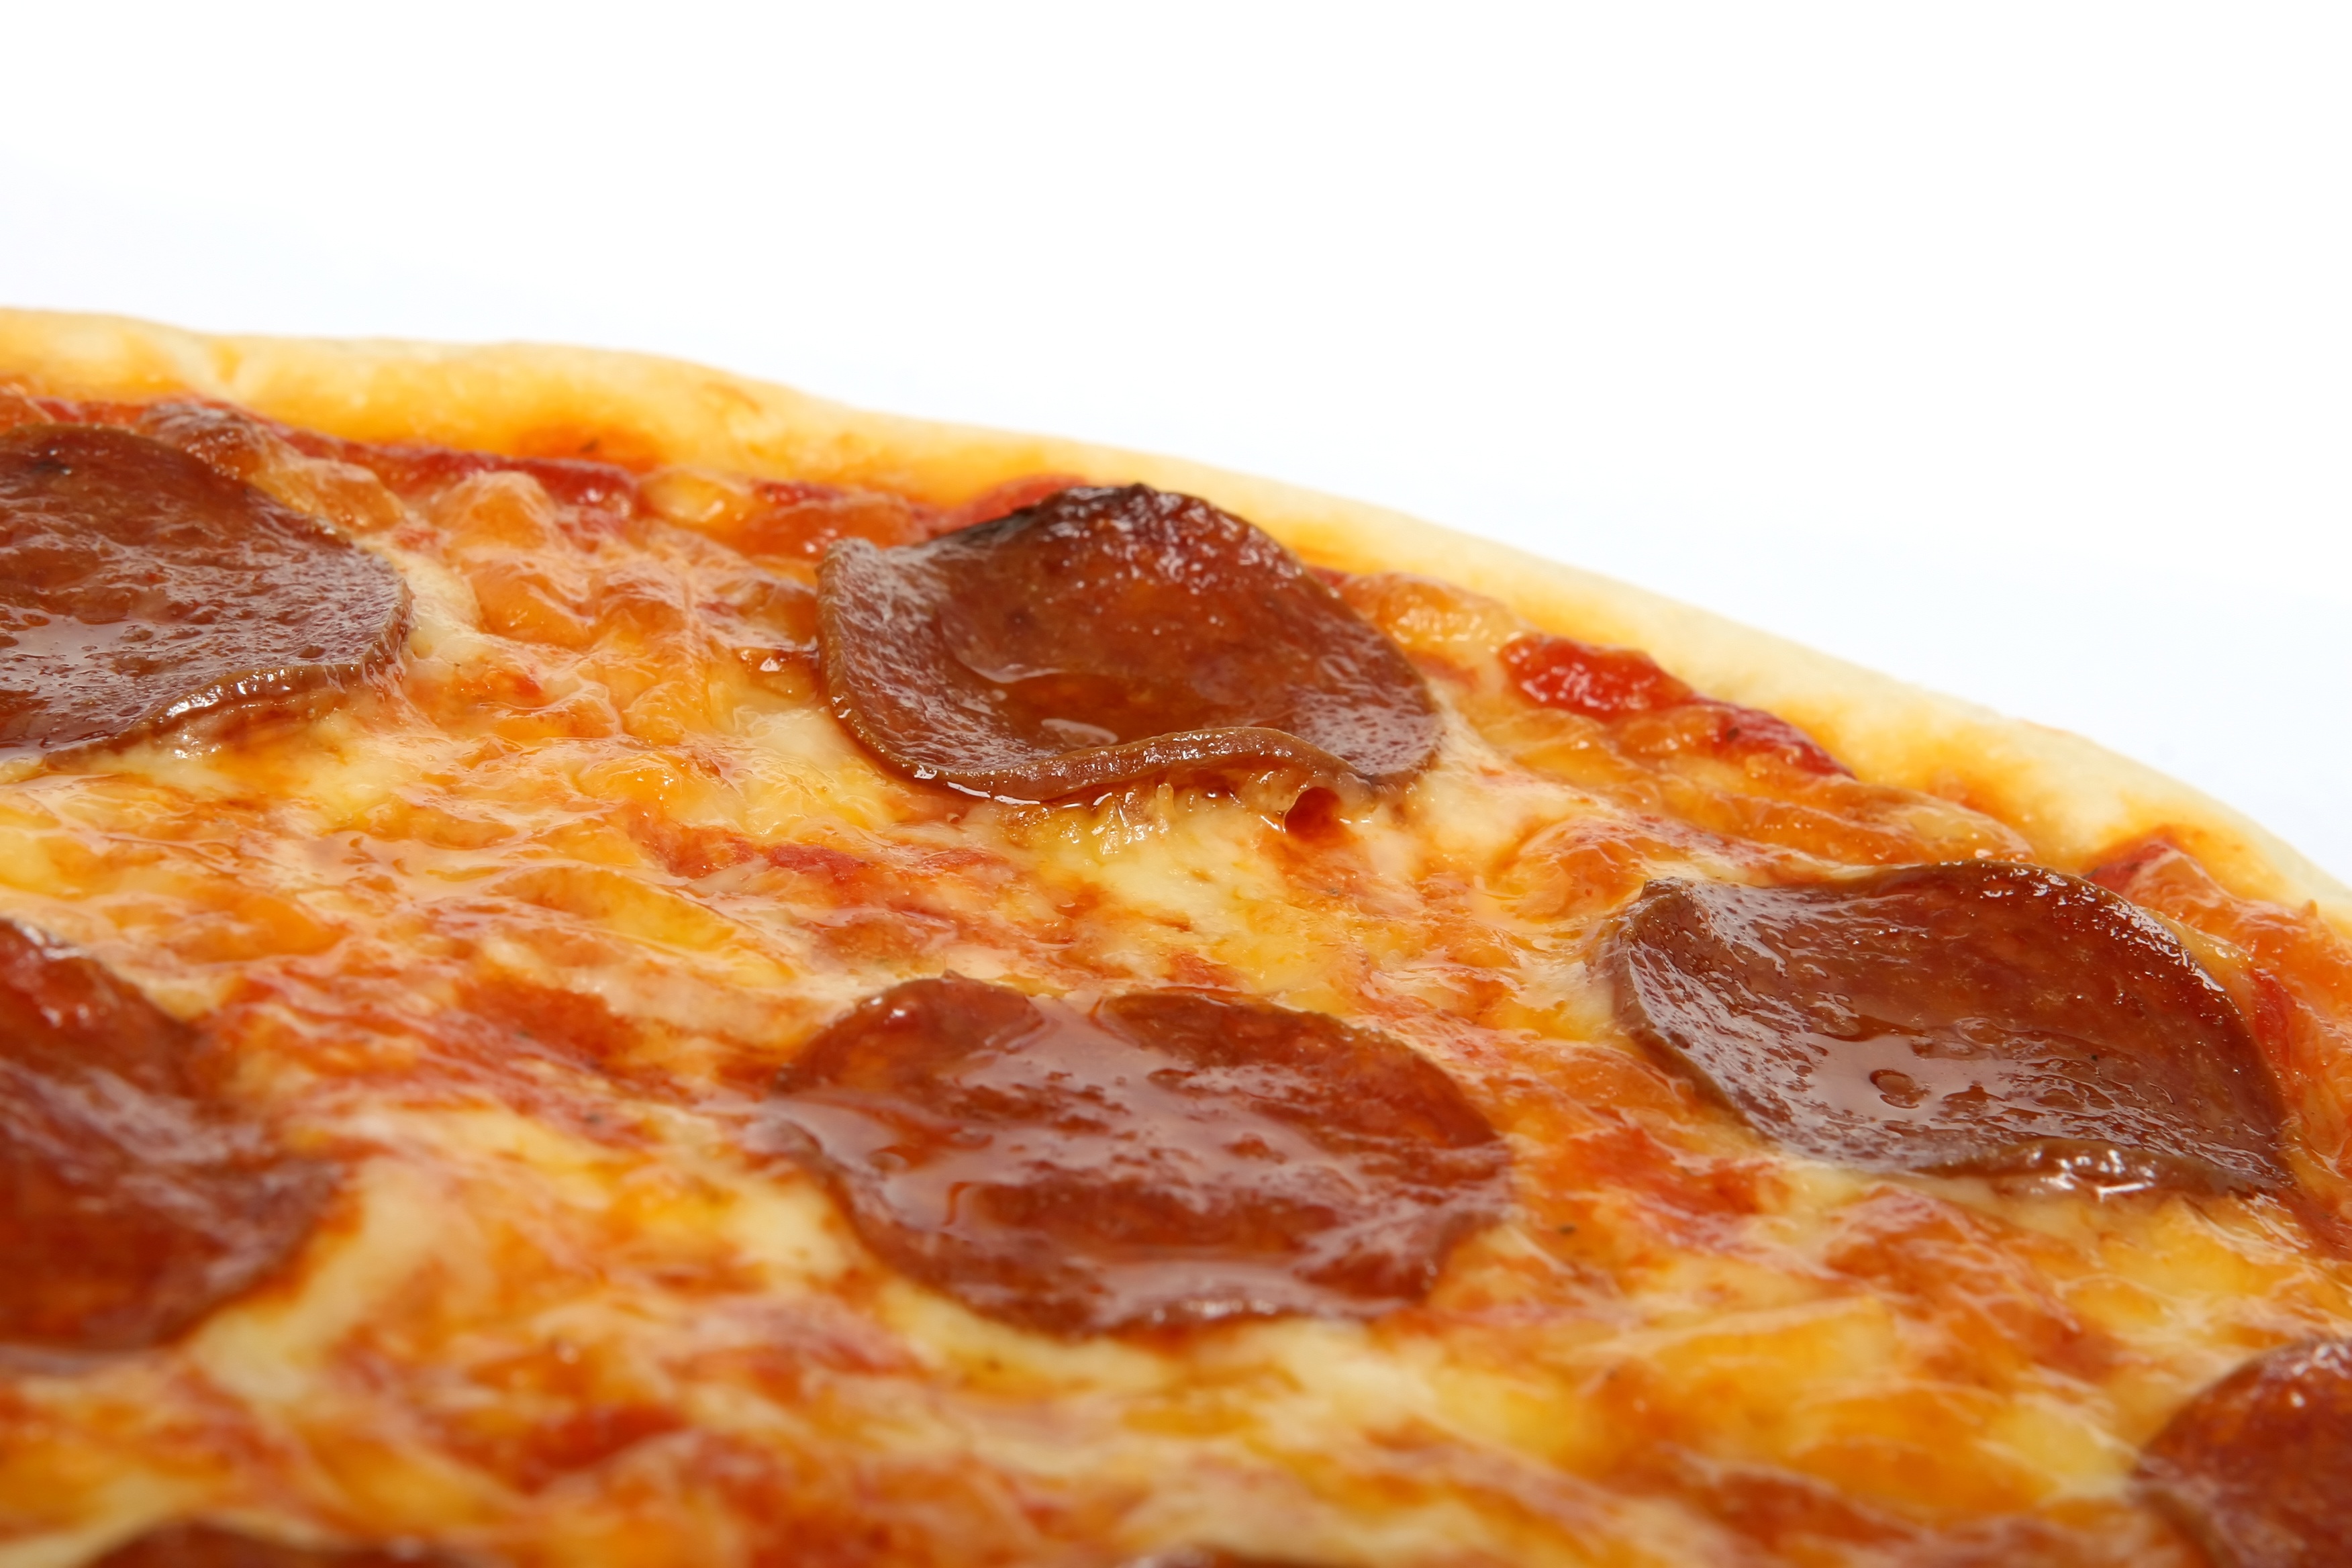
restaurant, roast, orange, dish, food, red, produce, macro, natural, america, fresh, italy, weight, yellow, closeup, breakfast, healthy, dessert, meat, cuisine, bread, health, dough, pizza, cheese, tomato, baked, pepperoni, cooked, american, nutrition, hot, spices, spicy, quiche, good, oven, loss, diet, herbs, italian, ham, organic, grilled, copyspace, italian food, pizza cheese, european food, wholesome